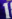
Number: 1